Alina Morse

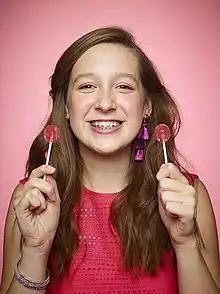
Morse with two Zollipops in 2018

Alina Morse (born May 2005) is an American entrepreneur, the CEO of Zolli Candy, which she founded when she was ten years old. Her company sells the candy she developed: sugar free lollipops called Zollipops, hard candy called Zolli Drops, and taffy called Zaffi Taffy. The candy is sold online and in about 25,000 stores in the United States and internationally, totaling US$6 million in sales in 2018. She was the youngest person to be on the cover of "Entrepreneur Magazine", and she was twice invited to the White House by First Lady Michelle Obama. In addition to being the CEO of a multi-million-dollar company, Morse goes to high school and dances competitively.